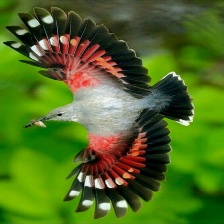
Species: WALL CREAPER
Scientific name: TICHODROMA MURARIA